Eugène-Guillaume Argenteau

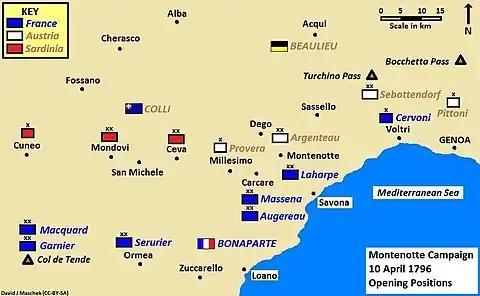
Bonaparte severed the link between the Austrian and Sardinian armies near Dego by smashing Argenteau's division.

On 1 April 1796, Argenteau commanded a division under a new army commander, FZM Johann Peter Beaulieu. According to G. J. Fiebeger, he was assigned four brigades under Oberst Karl von Salisch, and GMs Anton Lipthay, Mathias Rukavina, and Philipp Pittoni. Argenteau notified Beaulieu that he suspected the French would attack his position. Nevertheless, Beaulieu decided to attack across the Bocchetta Pass toward Genoa and began shifting his strength toward the east. On 10 April, Beaulieu attacked the French in the Battle of Voltri with 7,000 men in two columns under FML Karl Philipp Sebottendorf and Pittoni (detached). On that day, Argenteau had 9,000 infantry and 340 cavalry available; these 11 battalions and 2 squadrons were scattered between Acqui, Dego, and Sassello.